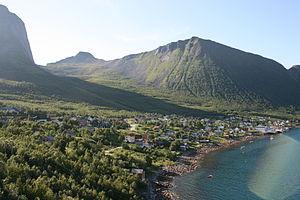
Fjordgård est une localité du comté de Troms, en Norvège.